Bishōnen

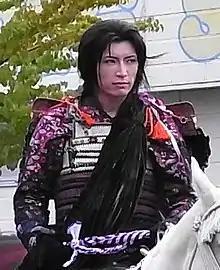
Gackt, a Japanese singer-songwriter, is considered to be one of the living manifestations of the "bishōnen" phenomenon.

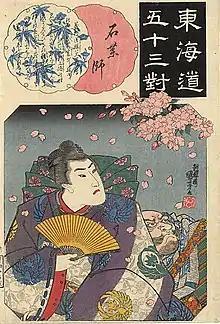
Yoshitsune, the most famous historical "bishōnen" and his retainer Benkei view the falling cherry blossoms.

The prefix "bi" (美) more often than not refers to feminine beauty, and "bijin", literally "beautiful person", is usually, though not always, used to refer to beautiful women. means "beautiful middle-aged man". "Biseinen" is to be distinguished from "bishōnen" as is used to describe men who are of age, including those who have entered or completed tertiary education. The term "shōnen" is used to describe boys of middle and high school age. Last, "bishota" can be used to refer to a beautiful, pre-pubescent male child or a childlike male. Outside Japan, "bishōnen" is the most well-known of the three terms, and has become a generic term for all beautiful boys and young men.